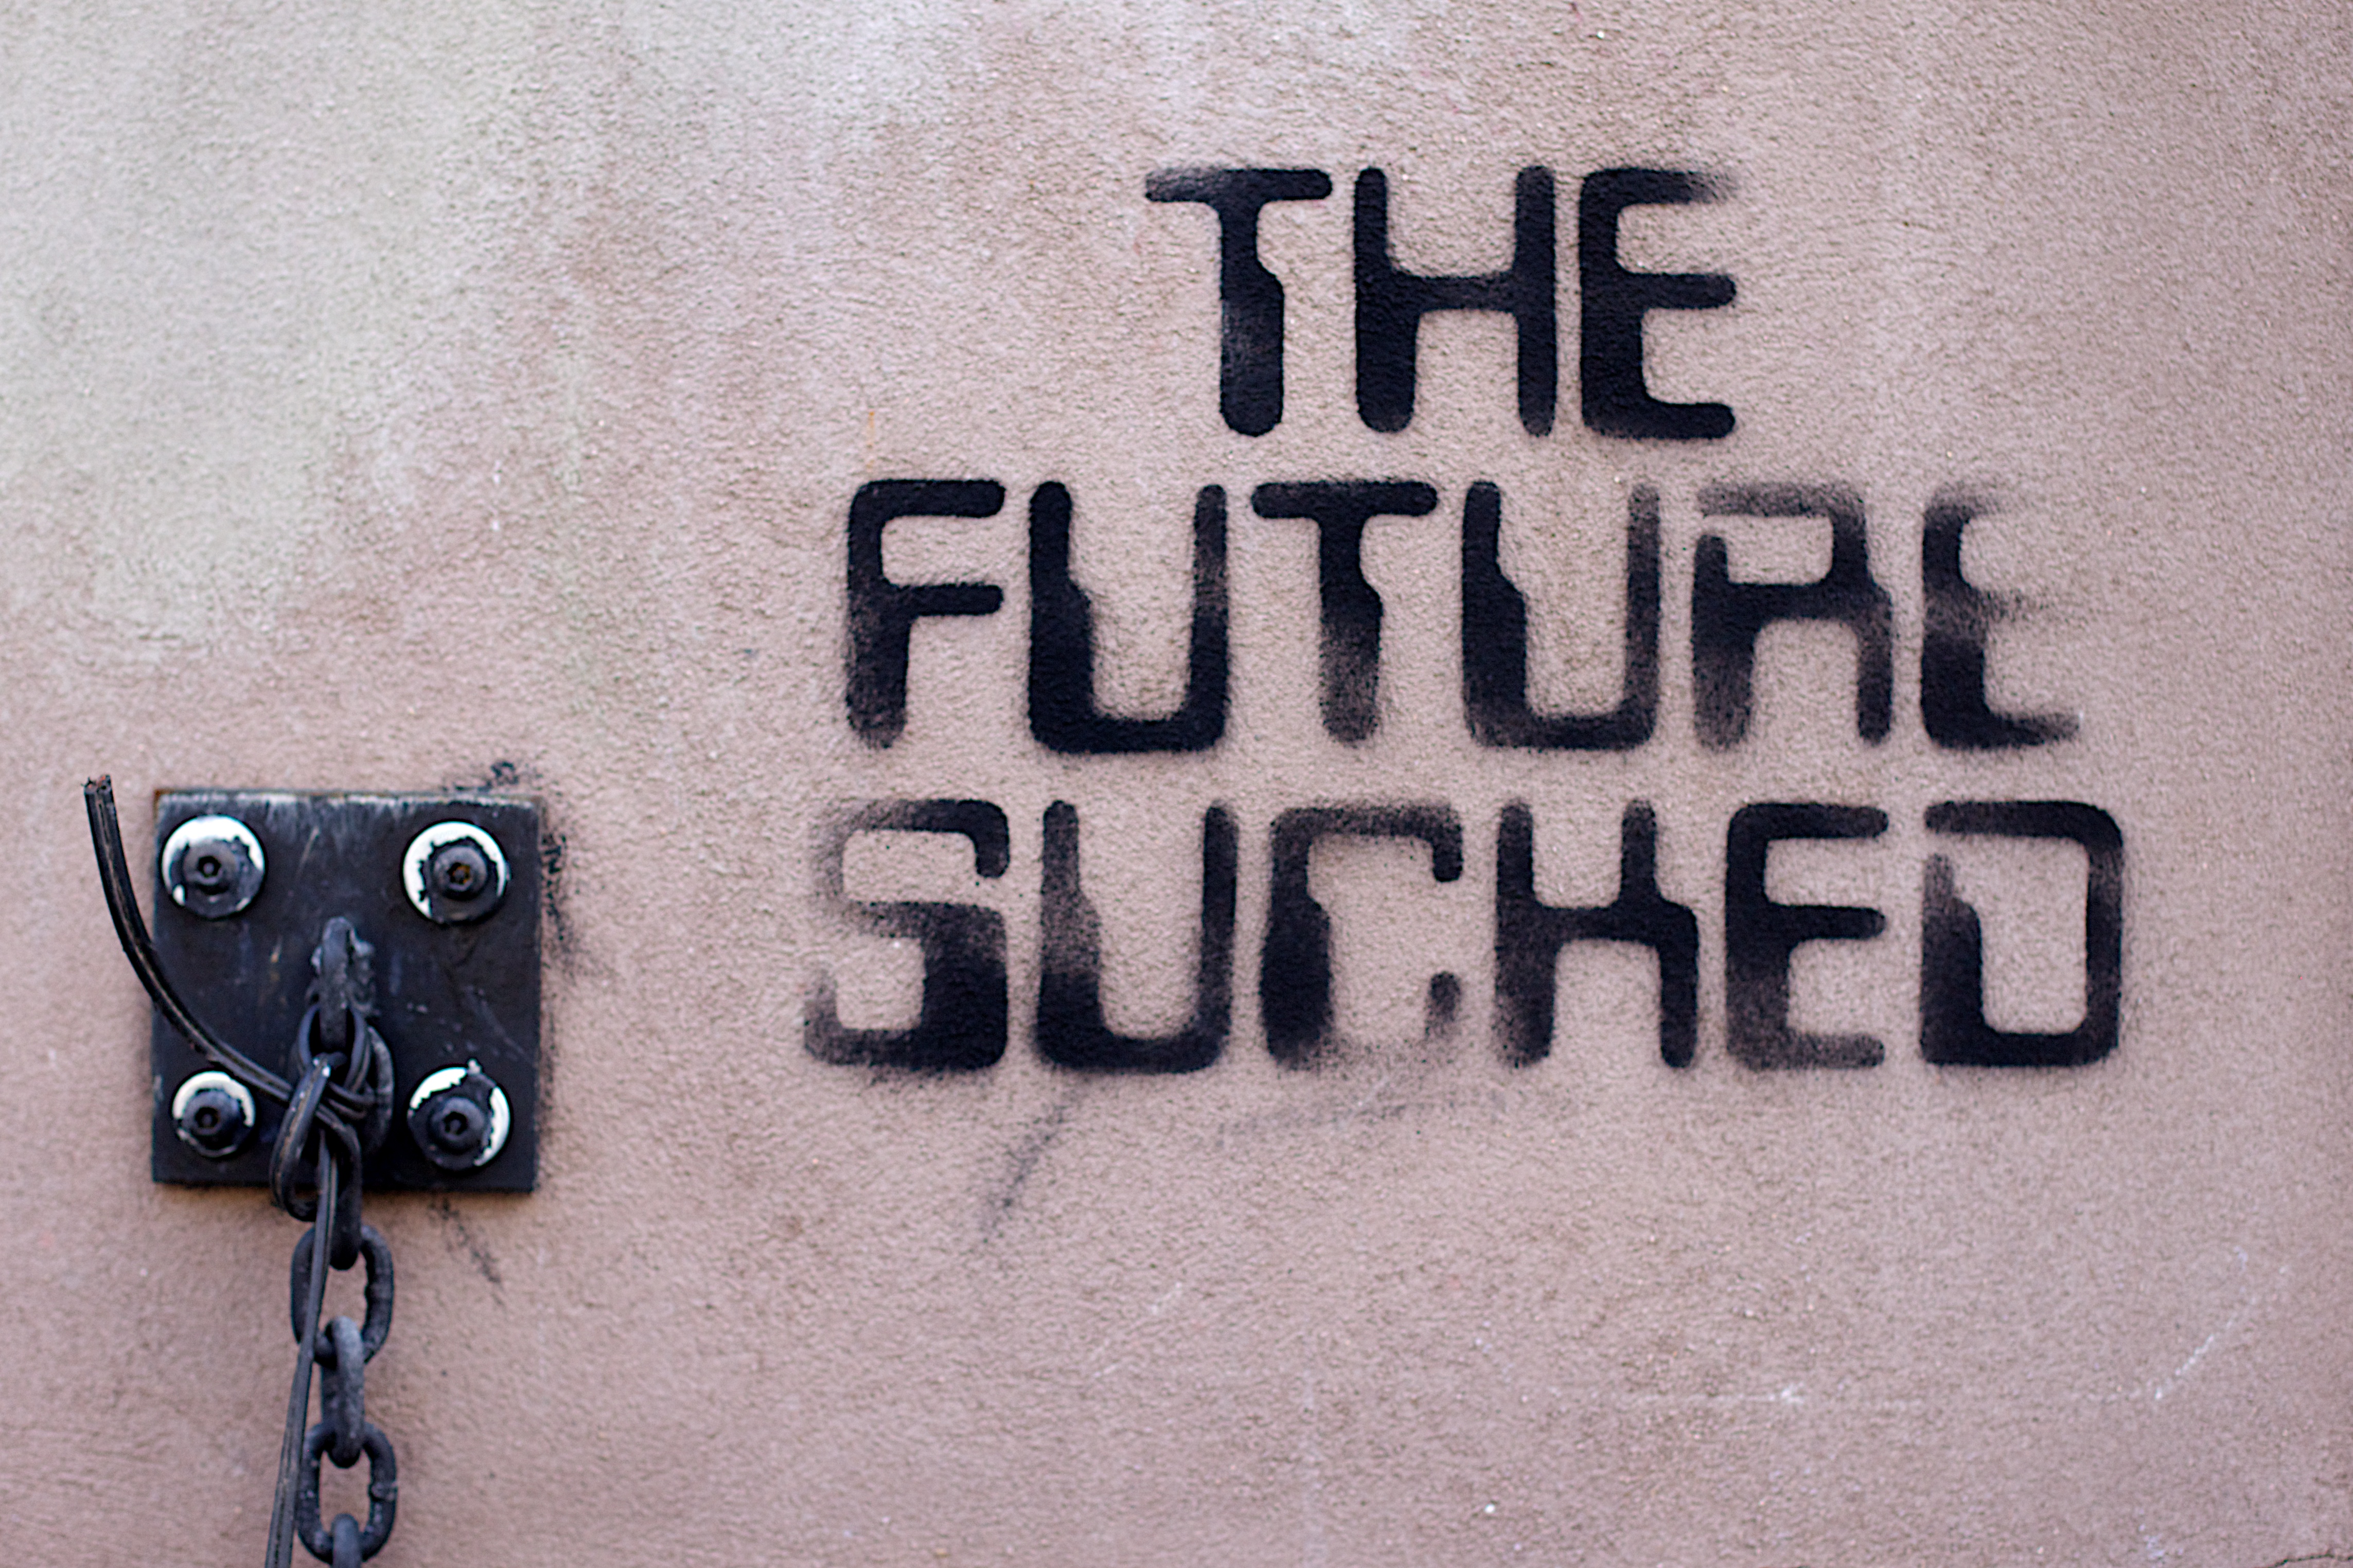
white, number, sign, font, future, shape, 2011365, emotion, vehicle registration plate